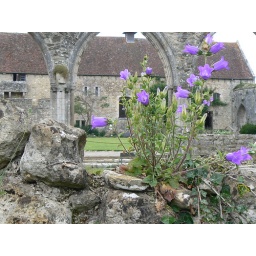
Beaulieu Abbey ruins taken from behind an old stone wall covered in campanula flowers.